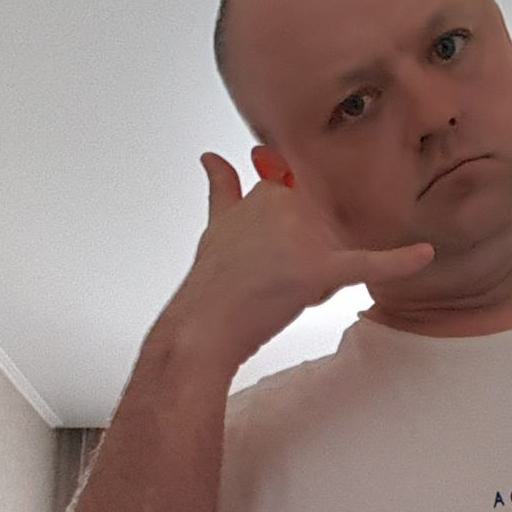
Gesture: call